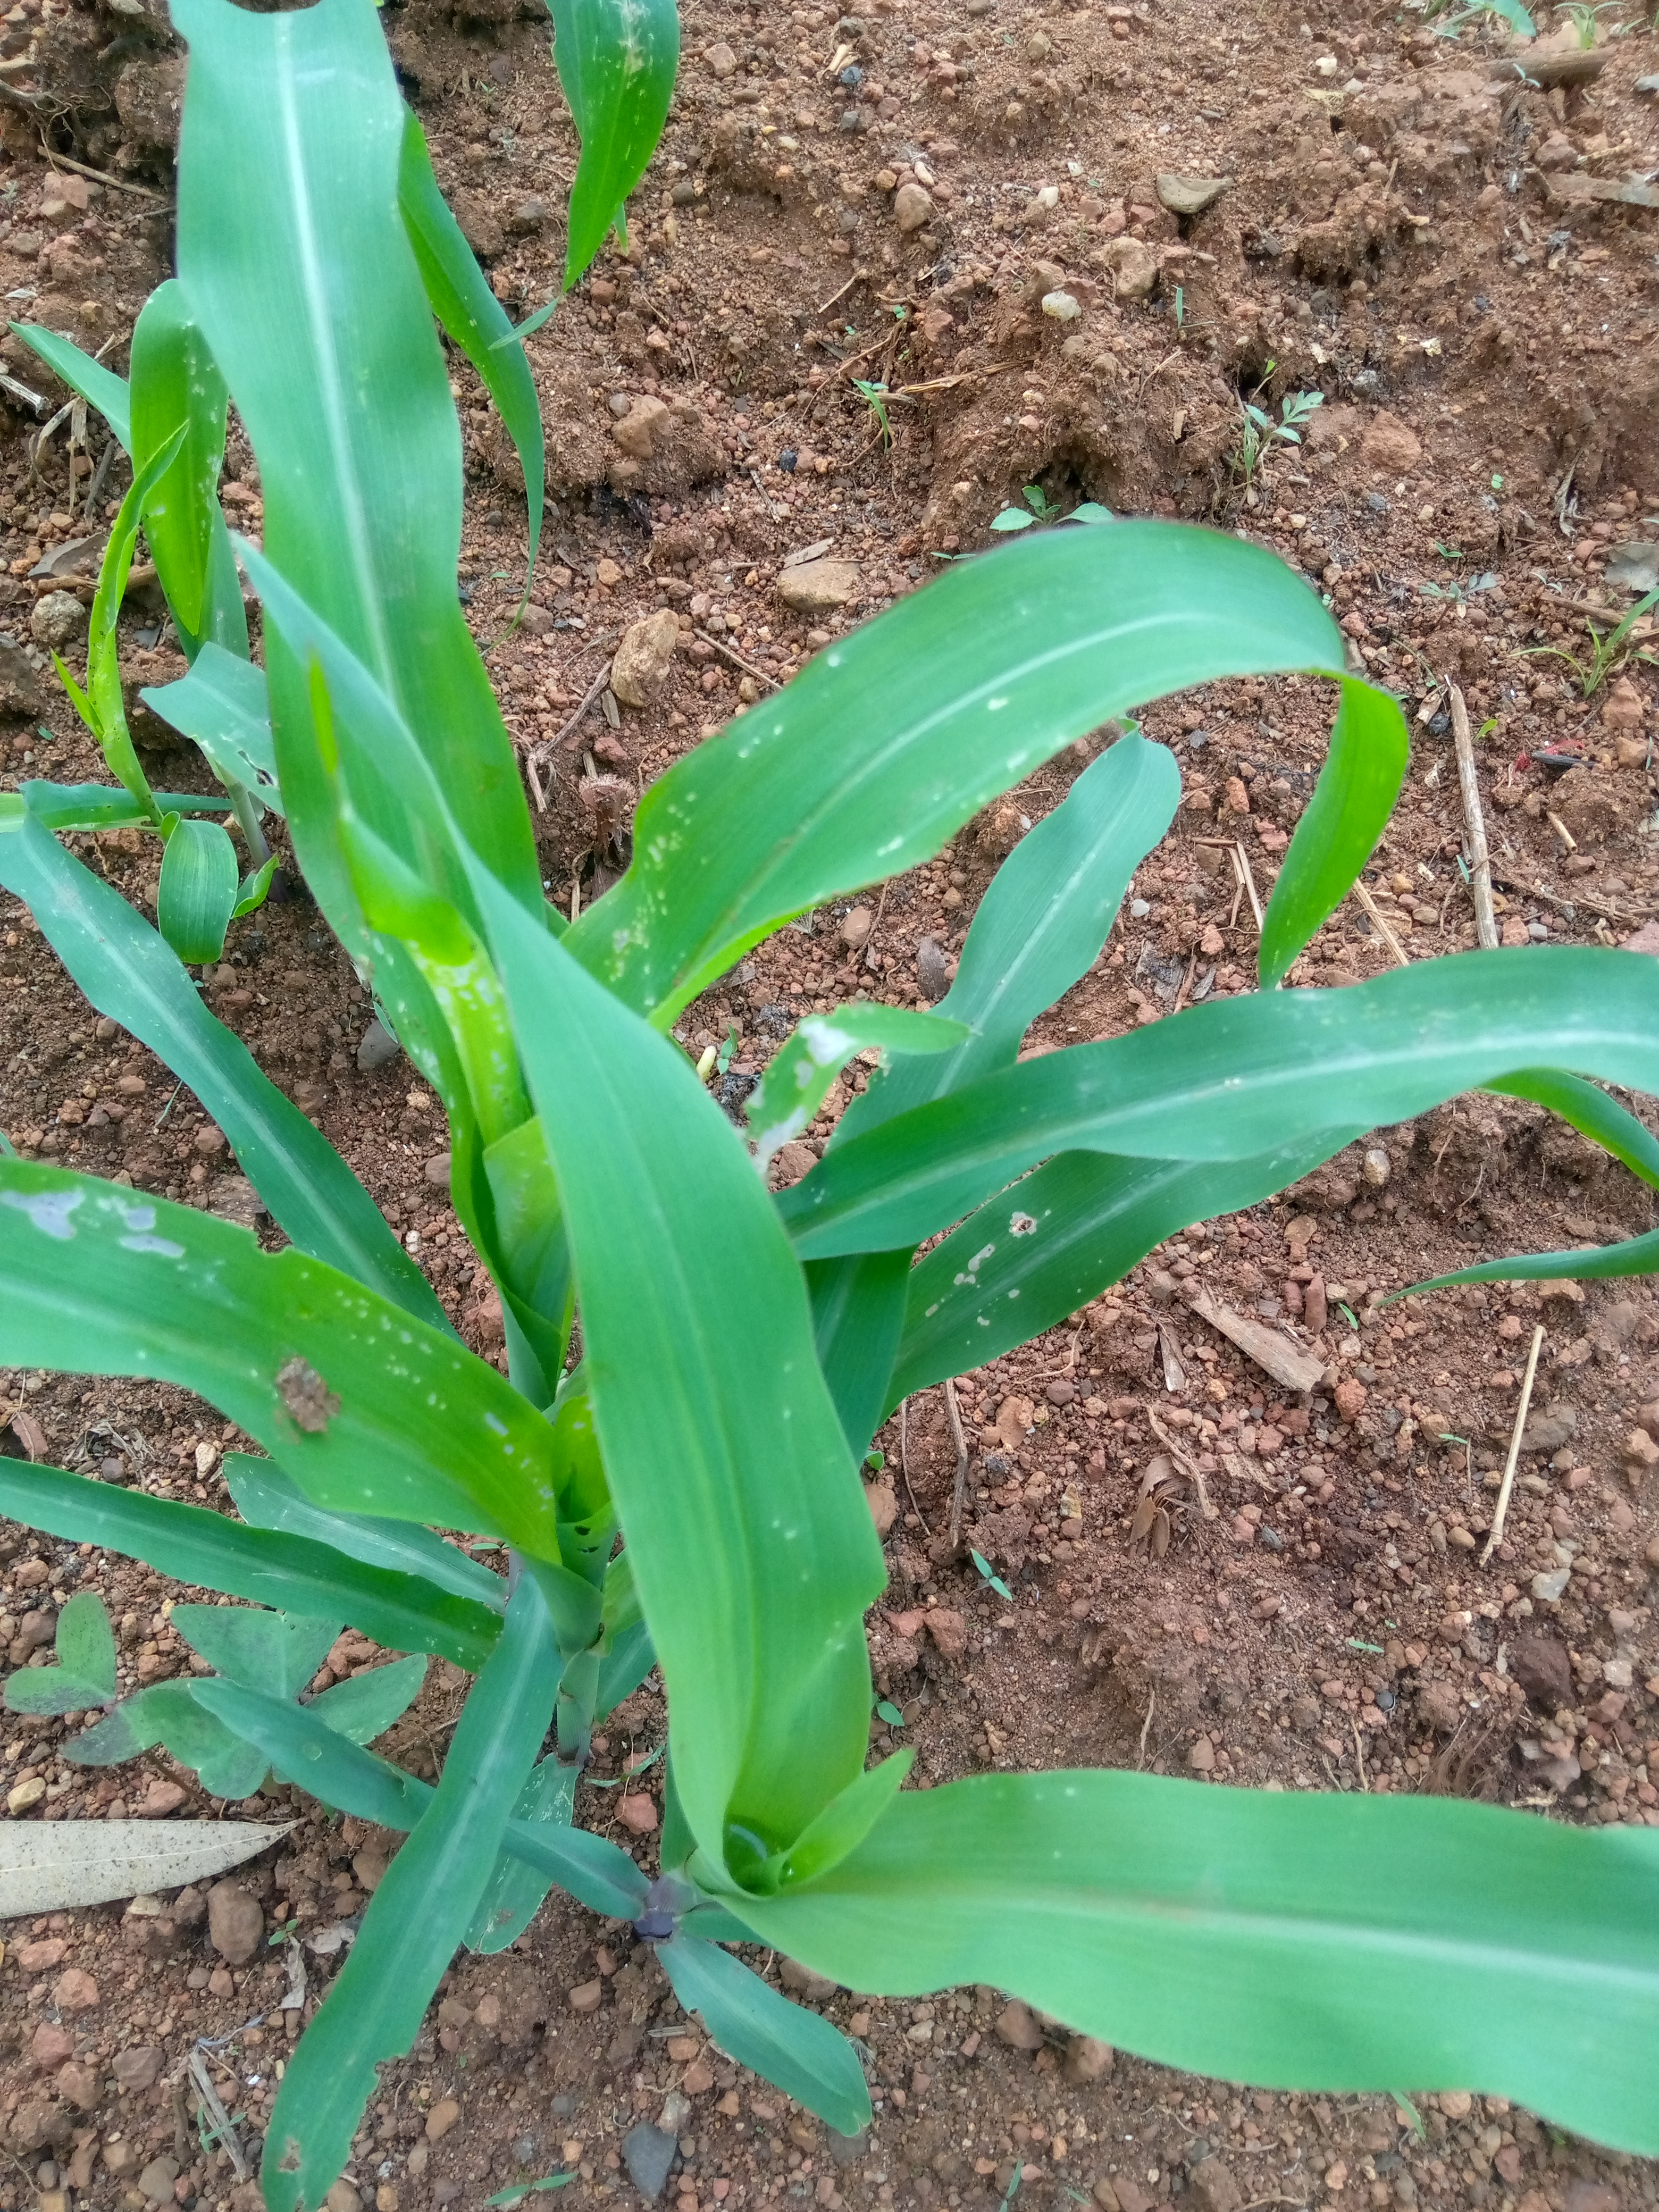
Label: spodoptera_frugiperda